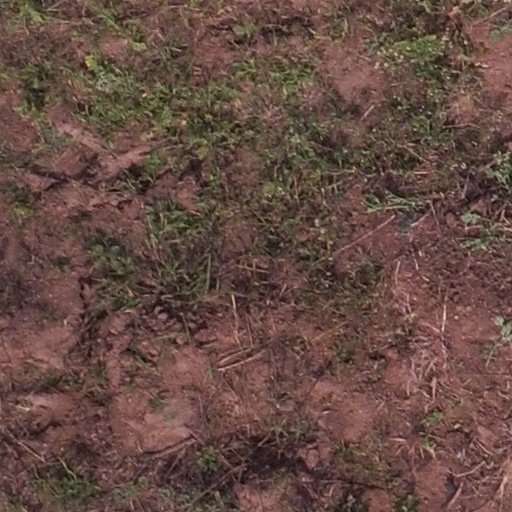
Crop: maize; corn